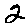
Label: 2